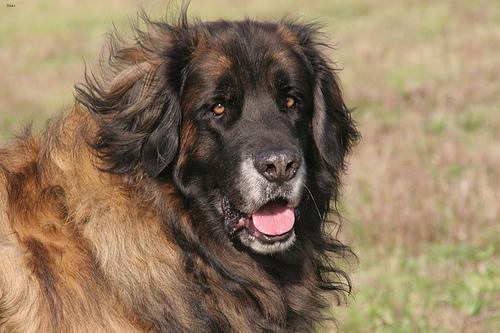
leonberger